Anenii Noi District

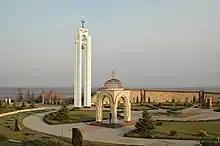
Serpeni World War II Memorial

There are 12,555 businesses registered in the district. The share of agricultural land is 66,673 ha (74.7%) of total land area. The arable land occupies 52,161 ha (58.5%) of the total area of agricultural land: 2996 ha (3.4%), plantations of orchards, 3826 ha (4.3%) of vineyards, 4497 ha (5.0%) pastures, 335 ha (0.4%) others.